Koala

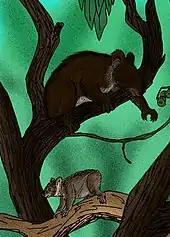
Reconstructions of the ancient koalas "Nimiokoala" (larger), and "Litokoala" (smaller), from the Miocene Riversleigh Fauna

The modern koala is the only extant member of "Phascolarctidae", a family that includes several extinct genera and species. During the Oligocene and Miocene, koalas lived in rainforests and had broader diets. Some species, such as "Nimiokoala greystanesi" and some species of "Perikoala", were around the same size as the modern koala, while others, such as species of "Litokoala", were one-half to two-thirds its size. Like the modern species, prehistoric koalas had well developed ear structures, which suggests that they also made long-distance vocalisations and had a relatively inactive lifestyle. During the Miocene, the Australian continent began drying out, leading to the decline of rainforests and the spread of open "Eucalyptus" woodlands. The genus "Phascolarctos" split from "Litokoala" in the late Miocene, and had several adaptations that allowed it to live on a eucalyptus diet: the palate shifted towards the front of the skull; the upper teeth were lined by thicker bone, molars became relatively low compared to the jaw joint and with more chewing surface; the pterygoid fossa shrank; and a larger gap separated the incisor teeth and the molars.